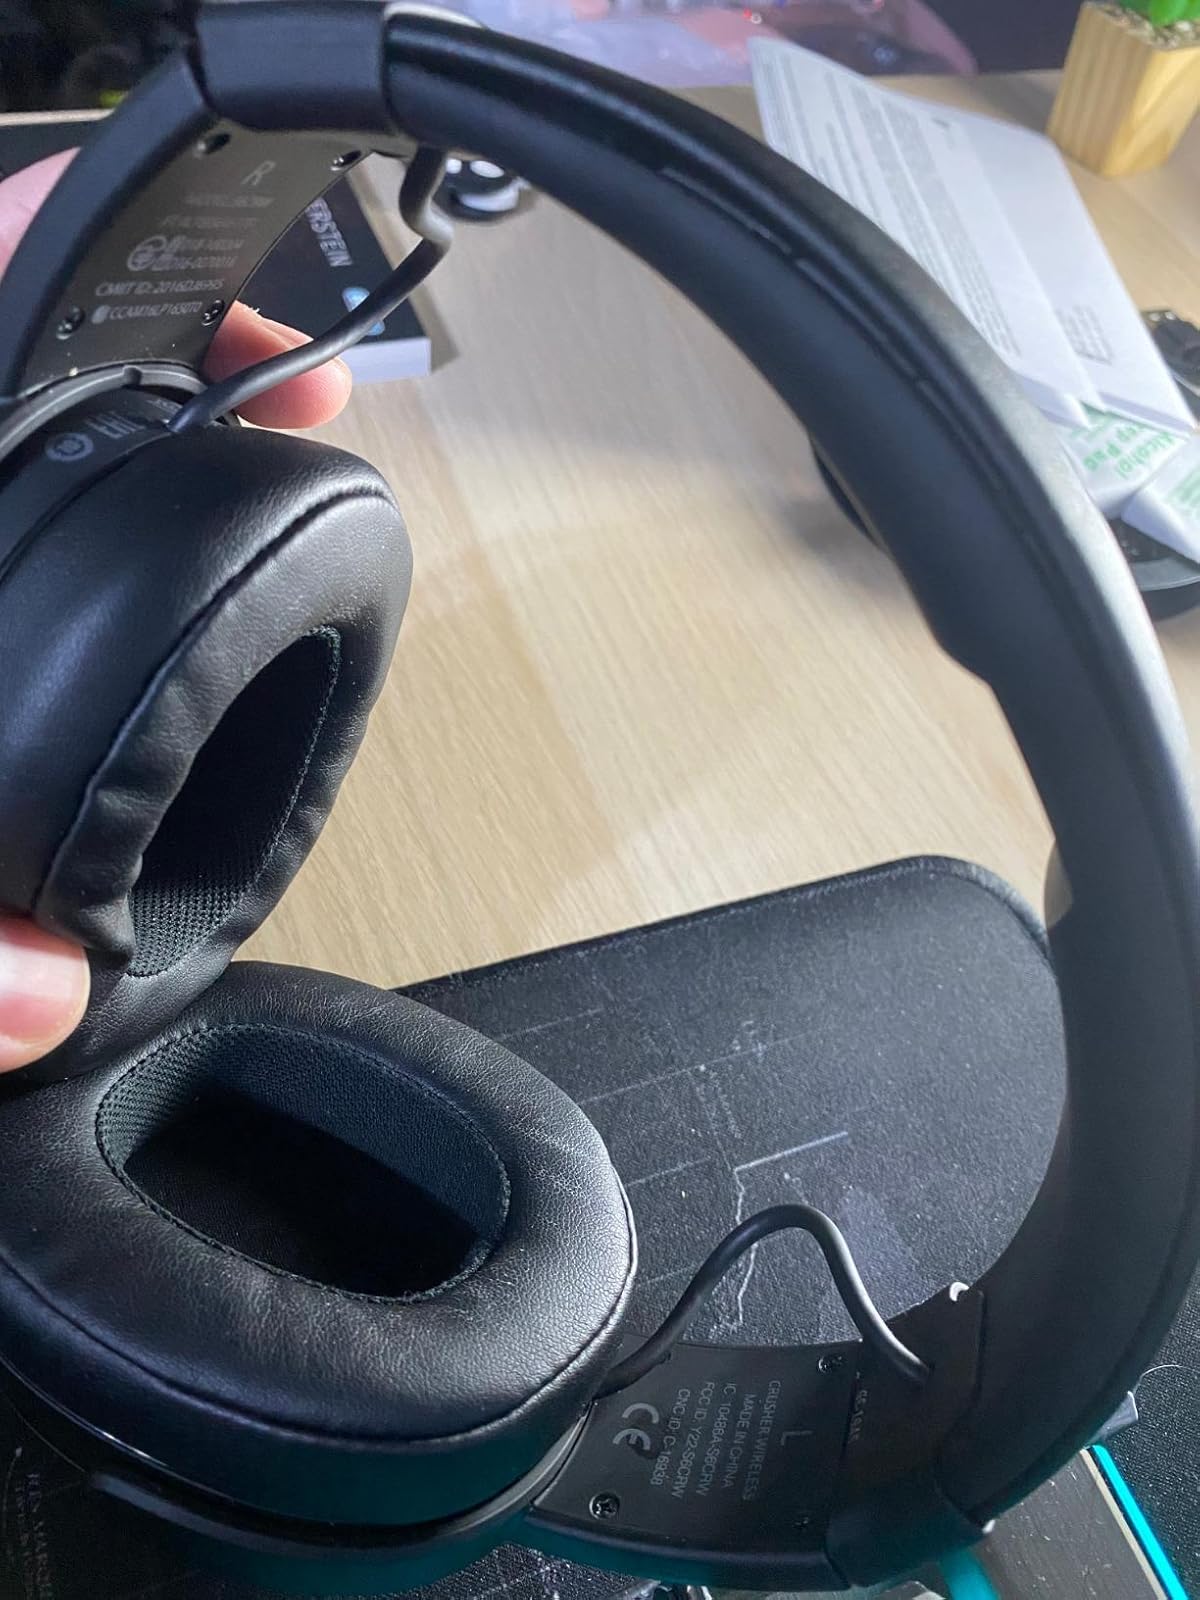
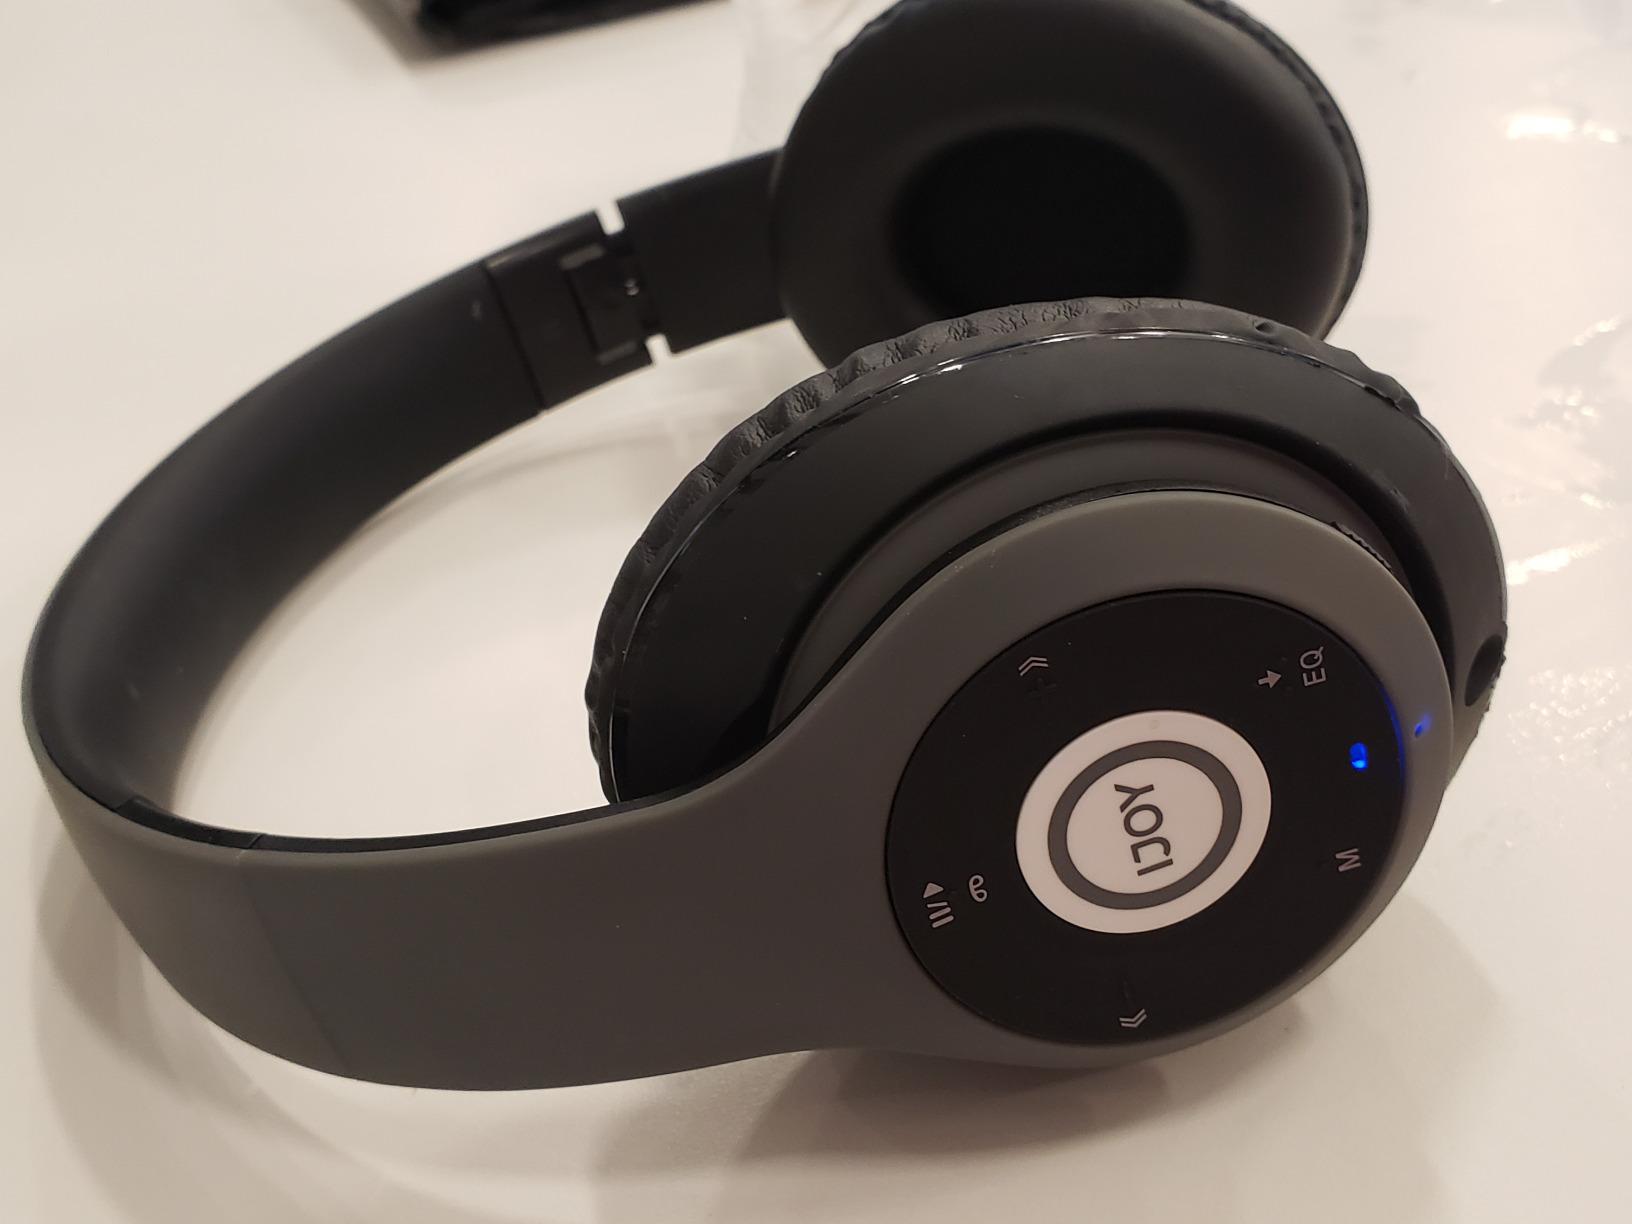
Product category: headphones
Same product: no